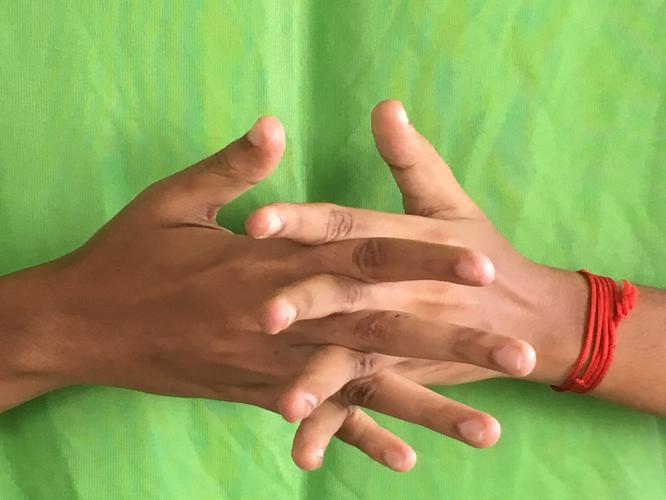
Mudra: Karkatta
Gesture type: double_hand